Ian McLean (footballer)

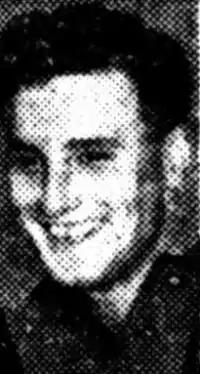

Ian McLean (27 August 192923 March 1965) was an Australian rules football player in the Victorian Football League, (VFL).